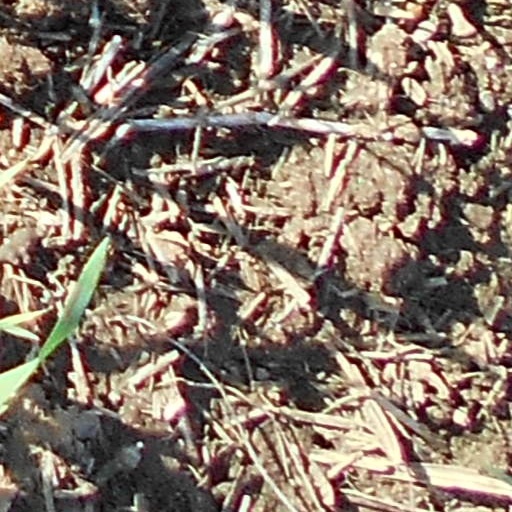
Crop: wheat